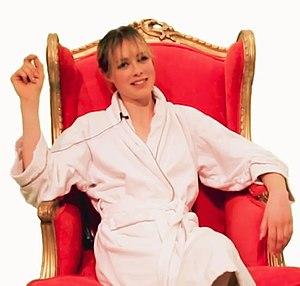
Edie Blanche Campbell, née le 25 septembre 1990 à Londres, est une mannequin britannique.